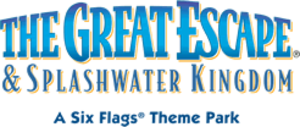
Six Flags Great Escape Theme Park & Lodge est un parc d'attractions et un parc aquatique situé à Queensbury, dans l'État de New York, aux États-Unis. Il appartient au groupe Six Flags.